Speed limits in the United States by jurisdiction

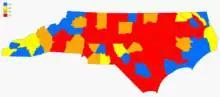
NC Speed Limits by County

Normally, the end of a lowered speed limit is marked with a sign reading "State Speed Limit 55", indicating that the statewide speed limit applies. In areas where a curve or other road condition makes the state speed limit inadvisable, a sign reading "End XX m.p.h. Limit" may be used, with XX replaced with the speed limit value. A "State Speed Limit 55" sign should be installed after the curve. This sign is sometimes misused in locations where the speed limit changes to a speed other than 55 mph. This is mainly applied on both undivided and divided rural non-freeway routes. Though rarely seen, some divided roadways are set as low as 45 mph but mainly stay at the state speed limit of 55 mph; in one exceptional case, that of the Scajaquada Expressway, the speed limit was lowered to 30 mph in 2016 after a fatality.